Loris Karius

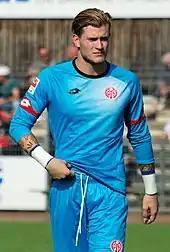
Karius with Mainz 05 in 2015

He was loaned to Mainz 05 in August 2011, where he played for Mainz 05's reserve team, Mainz 05 II, in the Regionalliga. On 11 January 2012, the move was made permanent with Karius committing himself to a two-year deal with an option for a third year that would extend his contract to June 2015. He made his Mainz 05 debut on 1 December 2012 in a Bundesliga match against Hannover 96 when he was substituted for Shawn Parker after goalkeeper Christian Wetklo had been sent off, which, aged 19 years and 5 months, made Karius the youngest goalkeeper ever to play in the Bundesliga for Mainz. He made no further appearances in the 2012–13 season, but established himself as first-choice goalkeeper in the 2013–14 season and on 12 January 2015 signed a three-year contract extension. Karius was ever-present in the 2015–16 season, keeping nine clean sheets, saving two penalties and being voted the second-best goalkeeper in the league in a poll of 235 fellow Bundesliga players, ranking behind only Manuel Neuer.